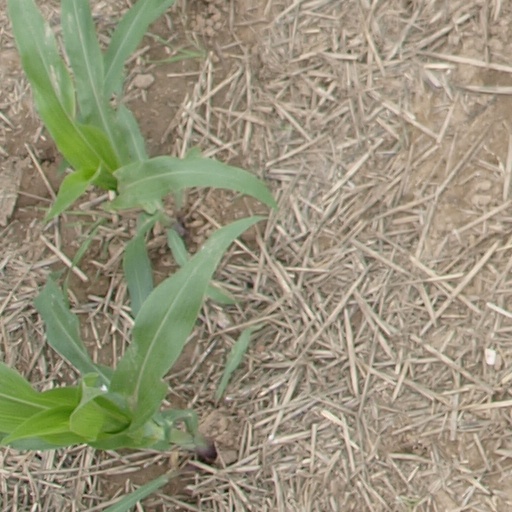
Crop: maize; corn